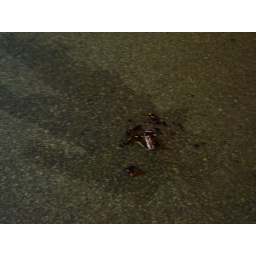
bottled water shouldn't come in glass bottles